99 River Street

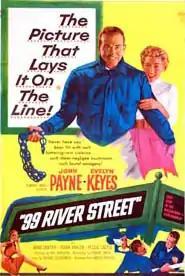
theatrical release poster

99 River Street is a 1953 film noir directed by Phil Karlson and starring John Payne and Evelyn Keyes. It also features Brad Dexter, Frank Faylen and Peggie Castle. The screenplay is by Robert Smith based on a short story by George Zuckerman. The film was produced by Edward Small, with cinematography by Franz Planer.